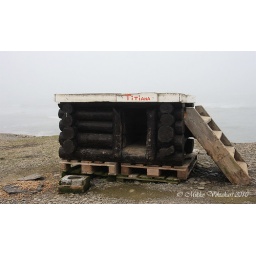
A dog house in Hopen Meterological Station